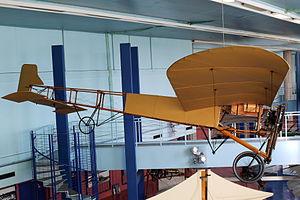
Blériot XI équipé d'un moteur Anzani, Musée de l'Air et de l'Espace, Paris Le Bourget (France)